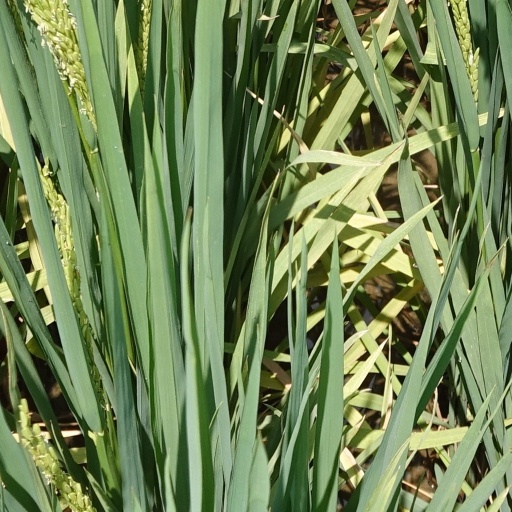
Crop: rice